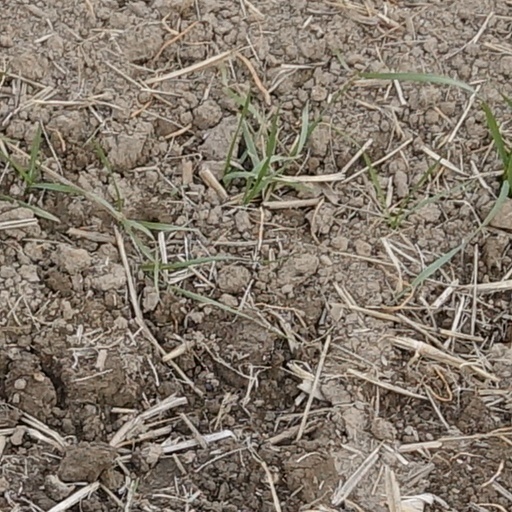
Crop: wheat